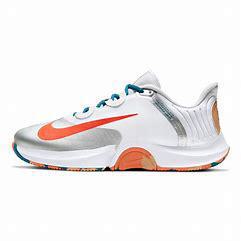
Brand: Nike
Model: Court Air Zoom GP Turbo